Bruno Saunier

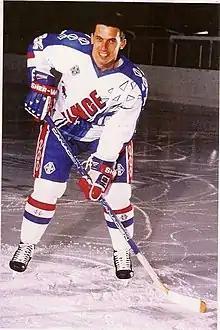

Bruno Saunier (born 19 July 1963) is a French ice hockey player. He competed in the men's tournaments at the 1992 Winter Olympics and the 1994 Winter Olympics.